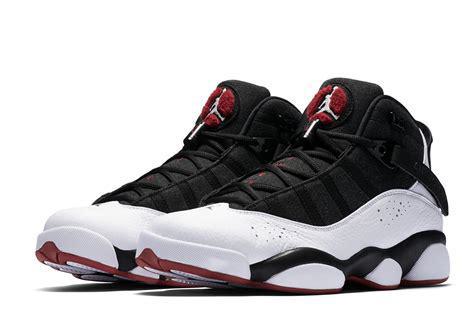
Brand: Jordan
Model: 6 Rings